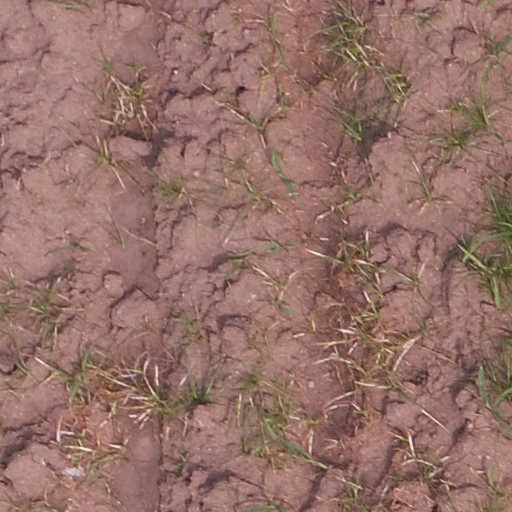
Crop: maize; corn